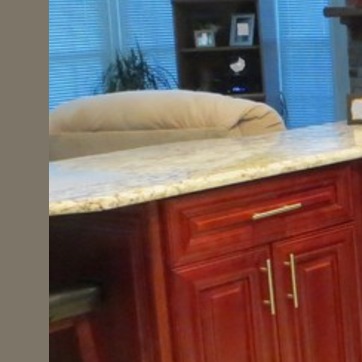
Material: polishedstone